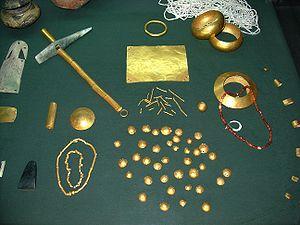
Varna est une ville de l'est de la Bulgarie, au bord de la mer Noire. Deuxième ville du pays par sa population, elle compte 395 488 habitants au recensement de 2018.
La nécropole de Varna est un groupement de nombreuses tombes dans la ville de Varna à l'est de la Bulgarie, au bord de la mer Noire. Ce cimetière contient les objets d'or les plus anciens jamais découverts à ce jour : entre 4600 et 4200 ans av. J.-C..